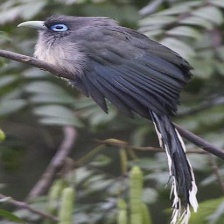
Species: BLUE MALKOHA
Scientific name: CEUTHMOCHARES AEREUS